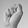
ASL letter: S